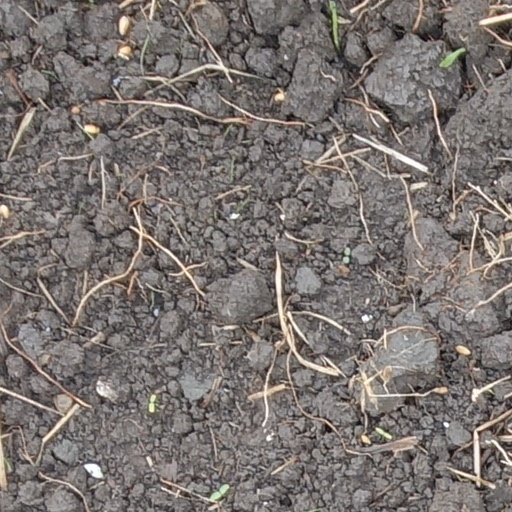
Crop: wheat